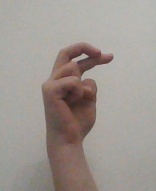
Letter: zay